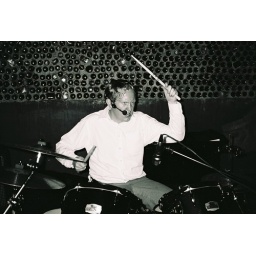
Photo by Matt Koroulis. Taken with 35mm black and white film.